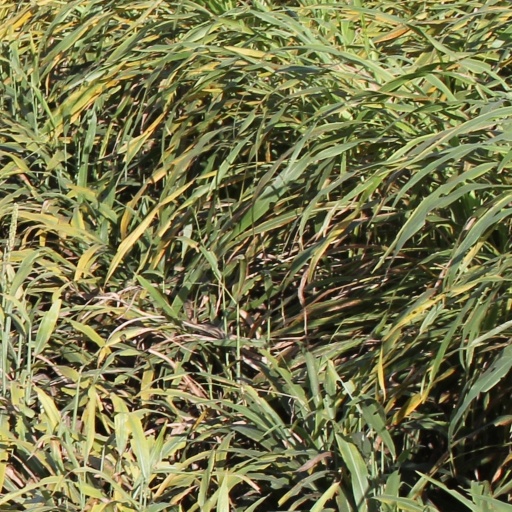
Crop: sorghum